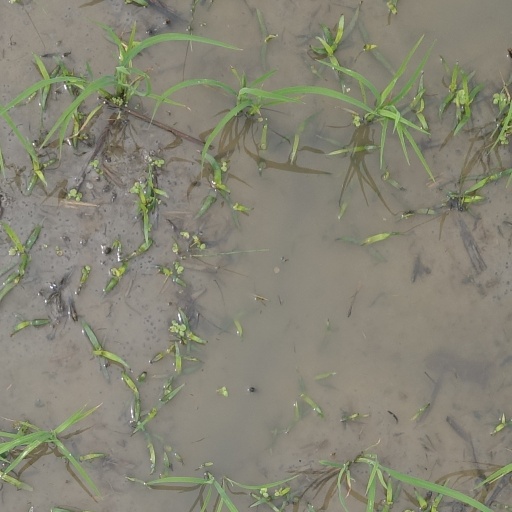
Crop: rice